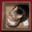
Label: cat